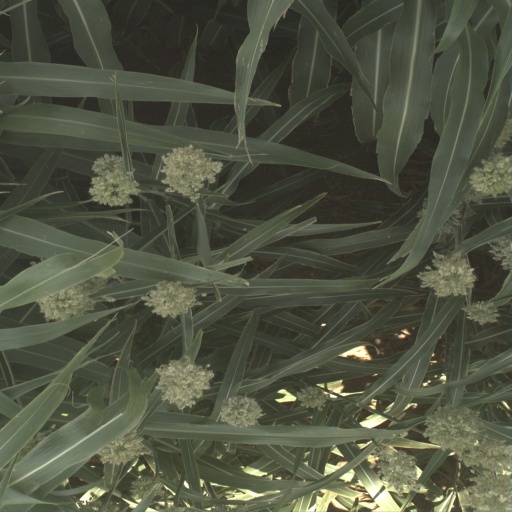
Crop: sorghum